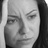
Emotion: neutral